Circular reporting

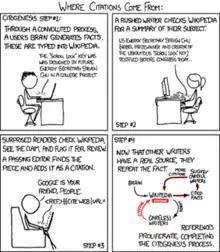
The "xkcd" comic strip that coined the term "citogenesis"

The first recorded use of the term citogenesis to describe this phenomenon was in November 2011, when Randall Munroe used it in an "xkcd" comic strip. The neologism is attributed as being a homophonic wordplay on 'cytogenesis', the formation, development and variation of biological cells.